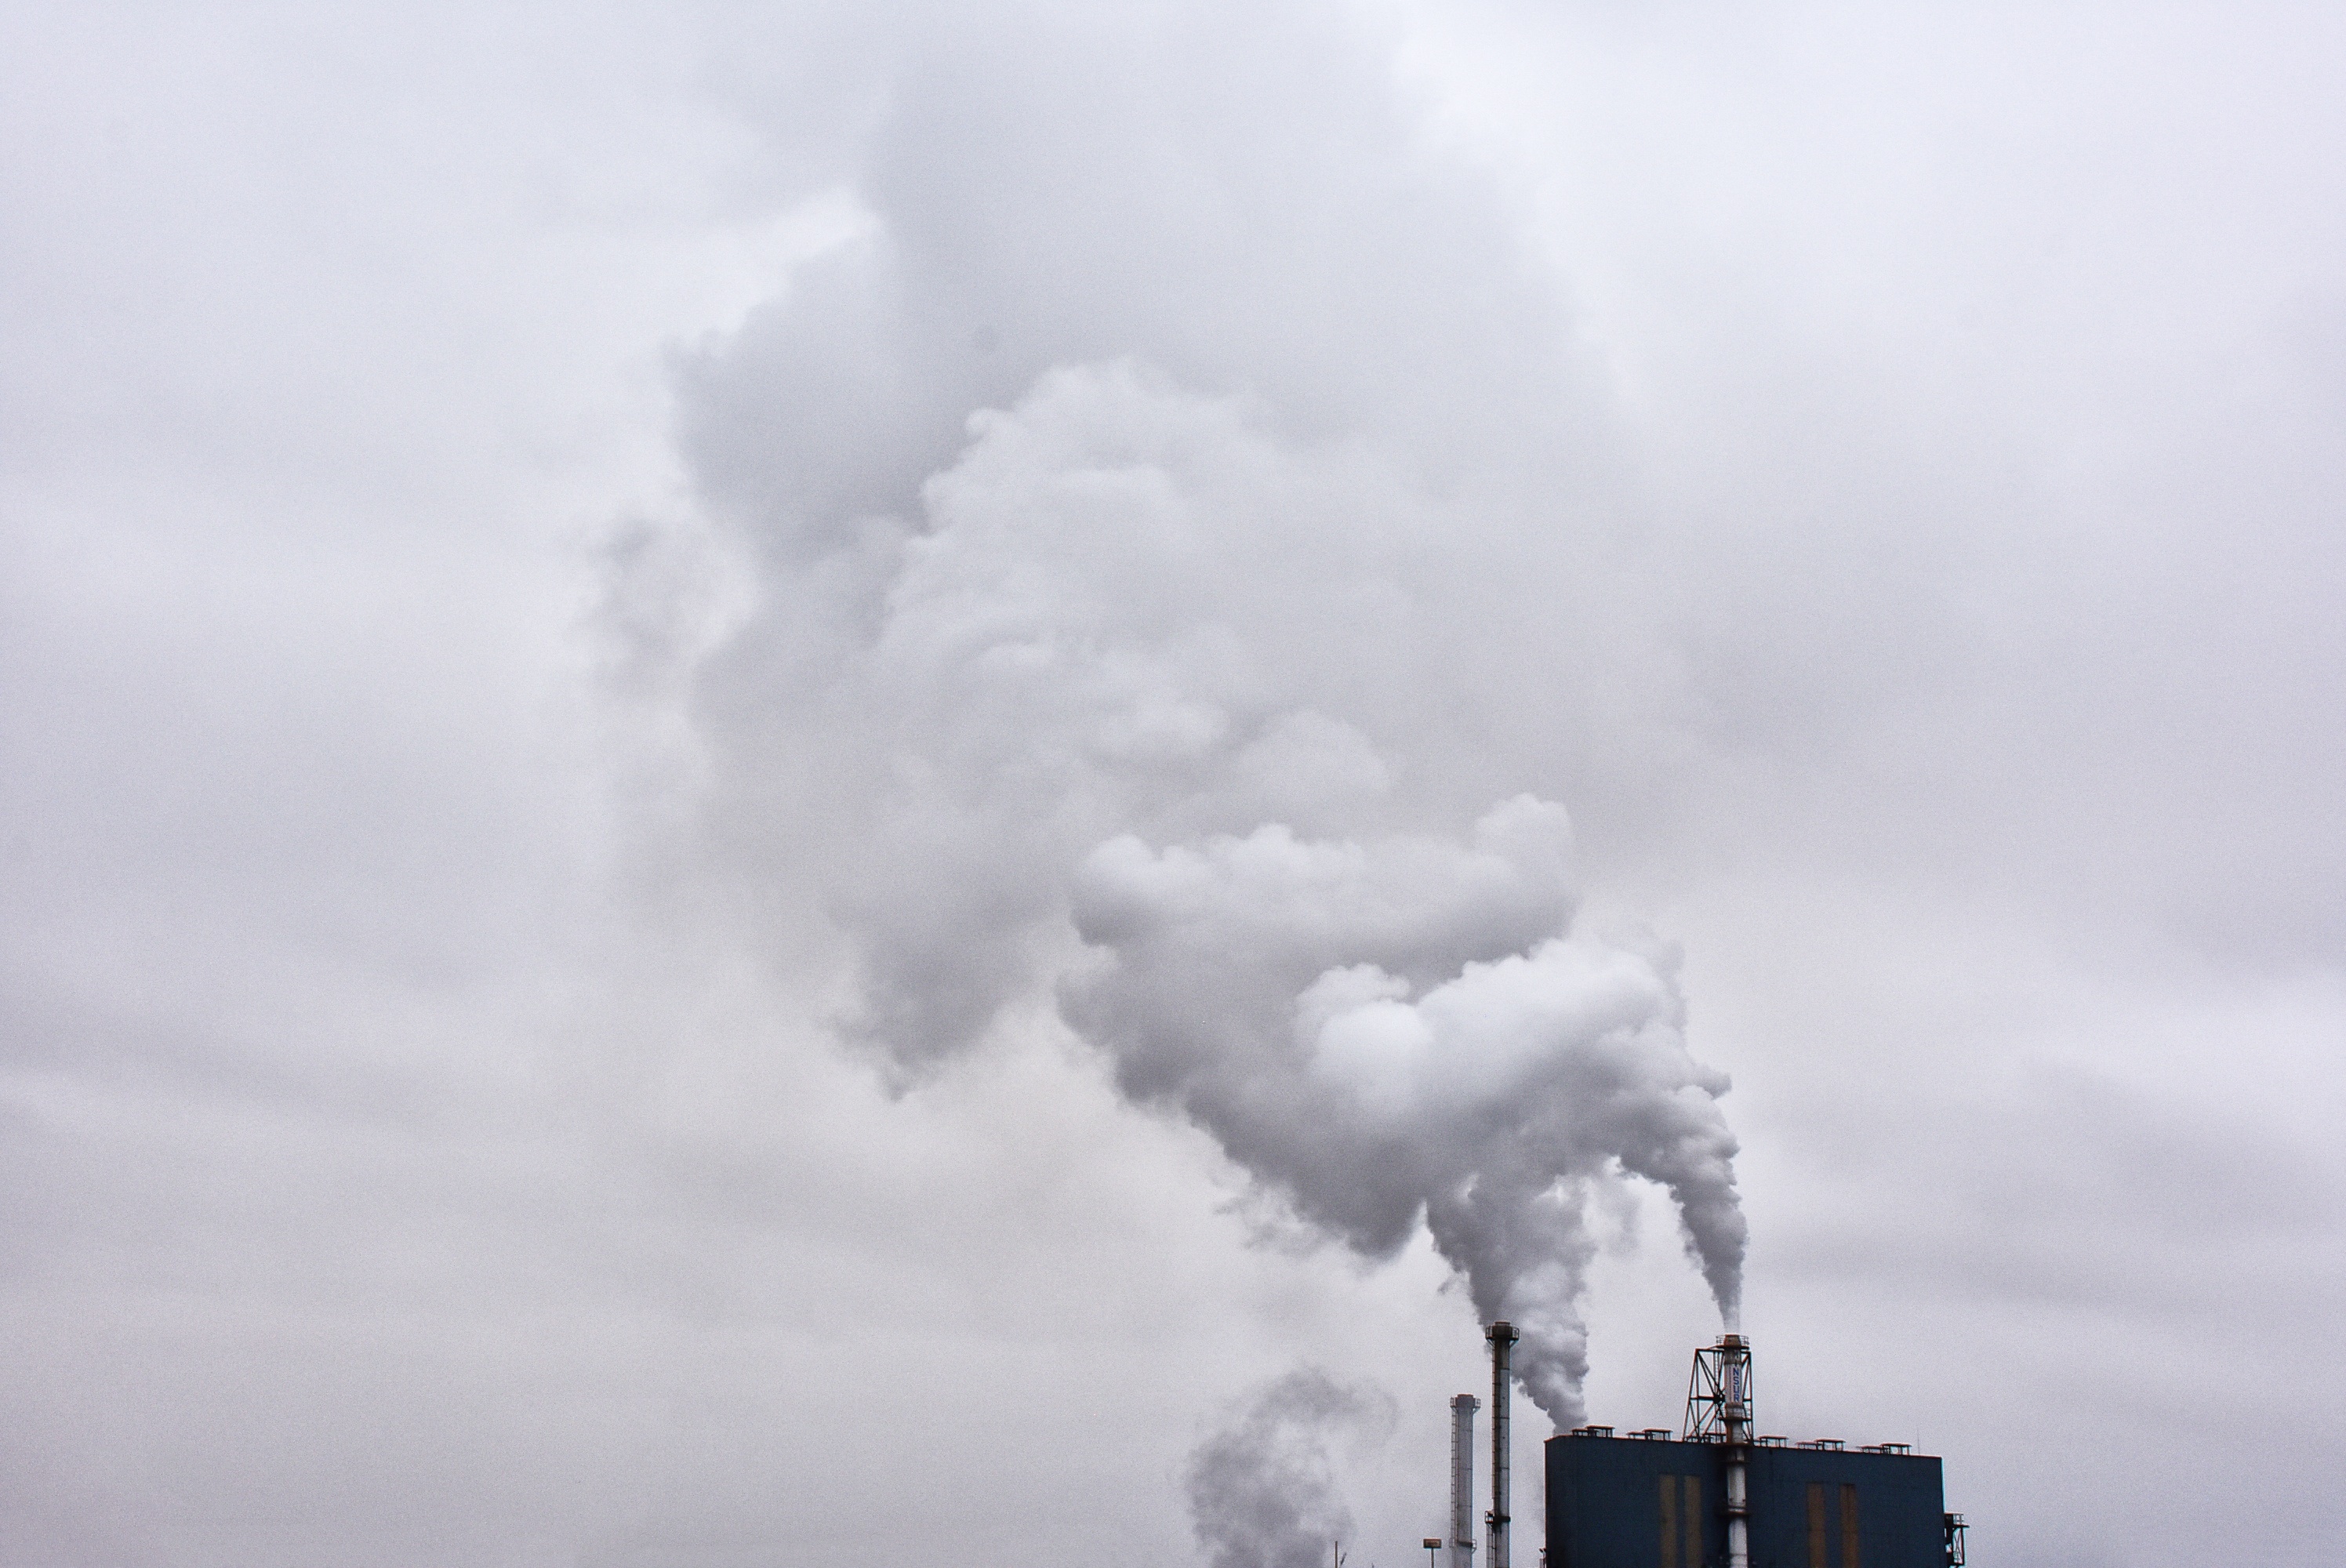
cloud, smoke, cumulus, atmosphere of earth, geological phenomenon